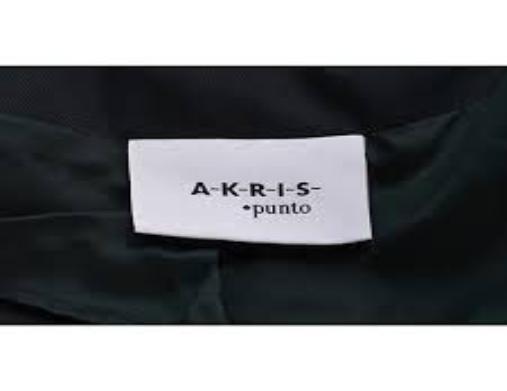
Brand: Akris
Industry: Clothes